Ivar Afzelius

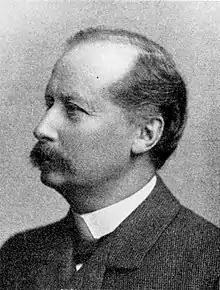
Ivar Afzelius

Ivar Afzelius (15 October 1848, Uppsala – 30 October 1921) was a Swedish jurist and politician.